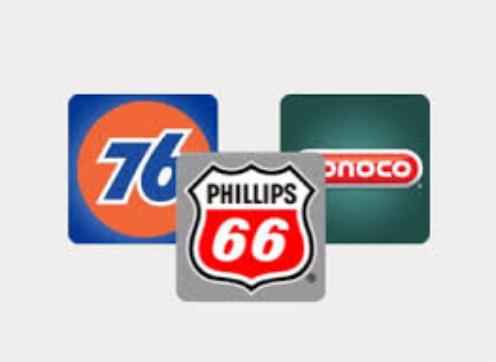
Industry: Transportation